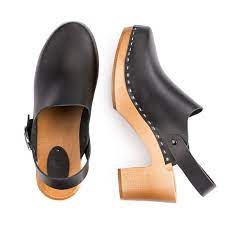
Label: Clog